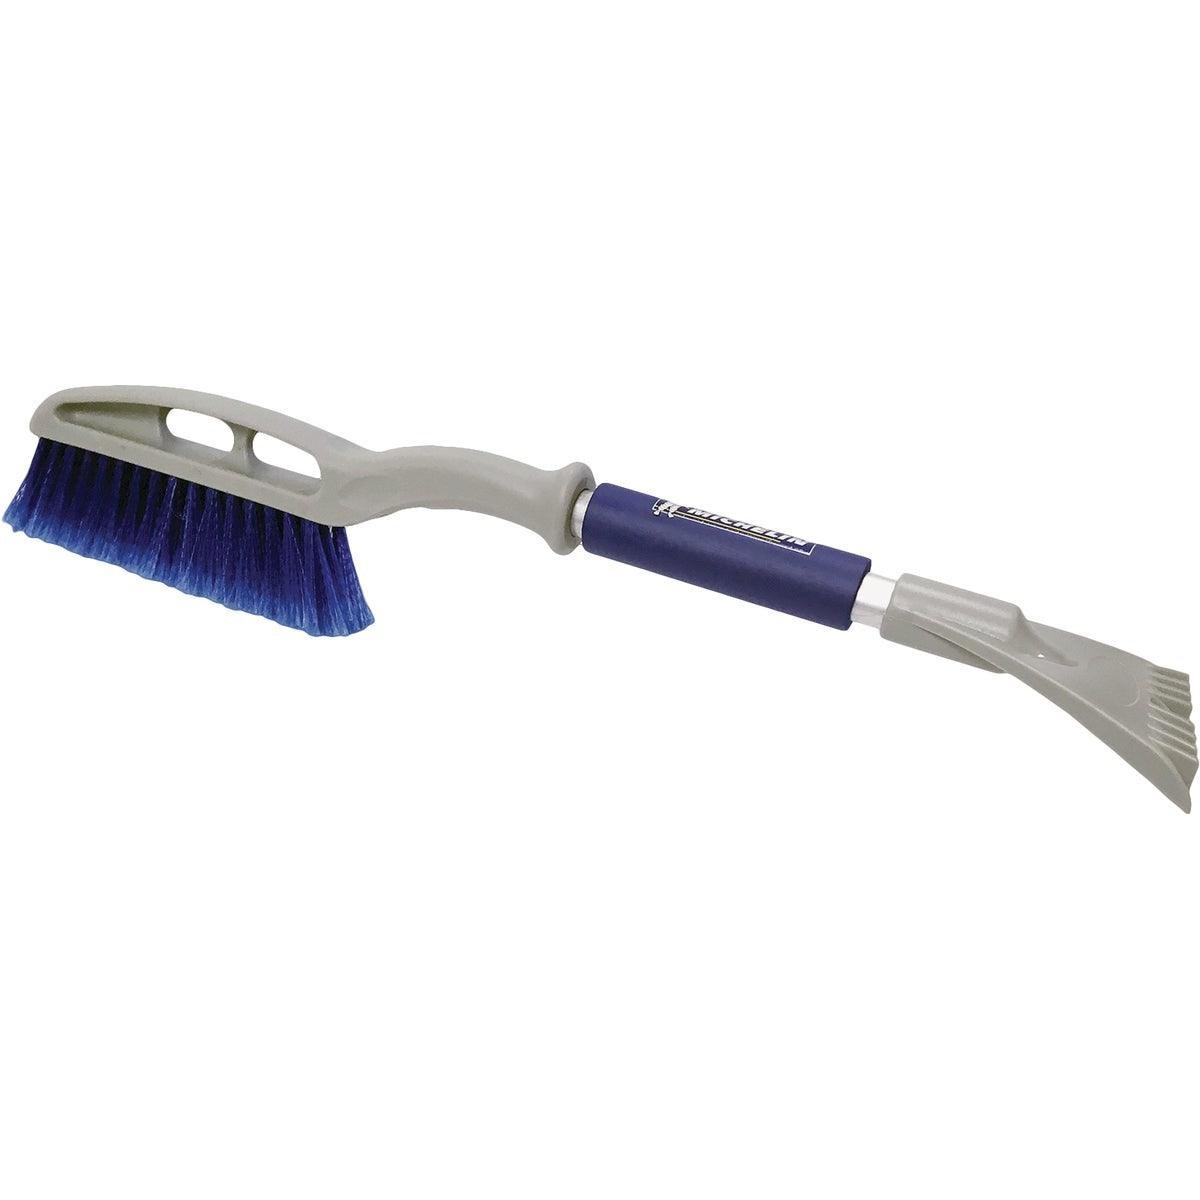
19150 Michelin 25 In. Plastic Heavy-Duty Snowbrush with Ice Scraper
Michelin 25 In. Plastic Heavy-Duty Snowbrush with Ice Scraper
Brand: Michelin
Category: Home & Garden > Lawn & Garden > Snow Removal > Ice Scrapers & Snow Brushes > Snow Brushes